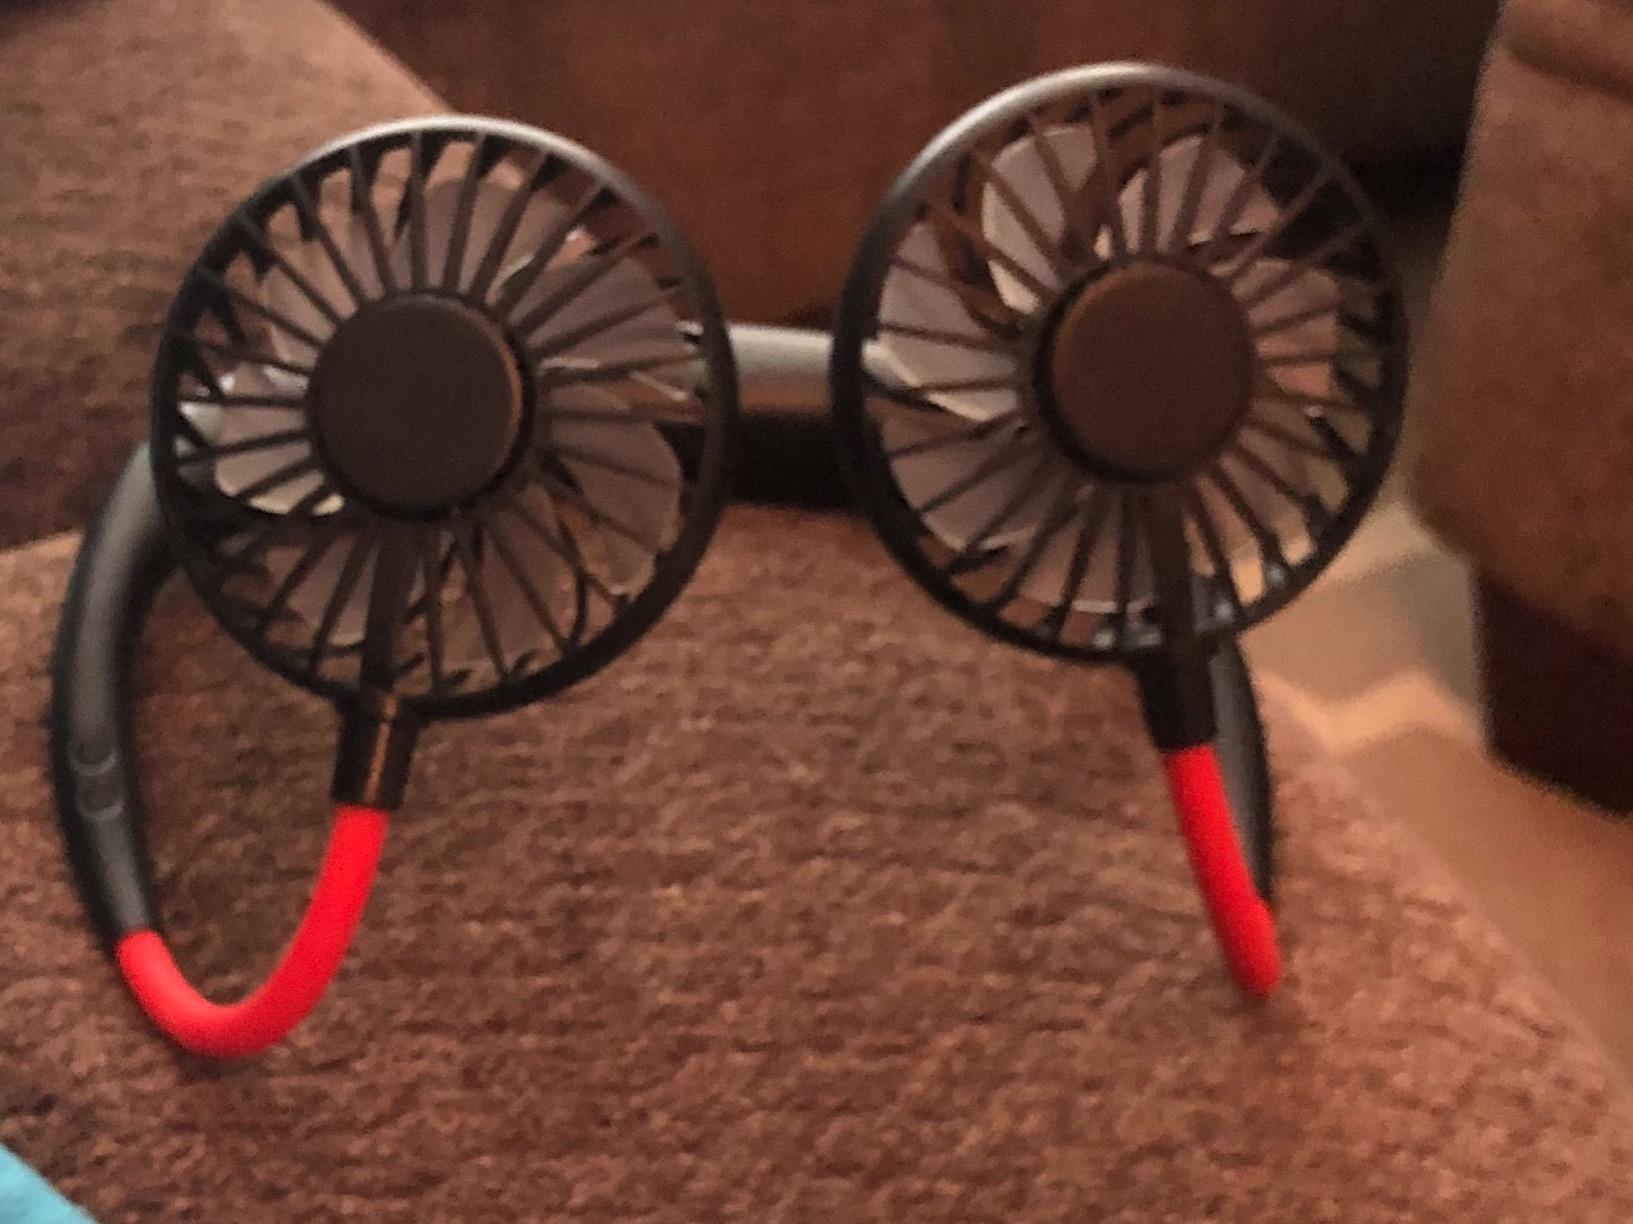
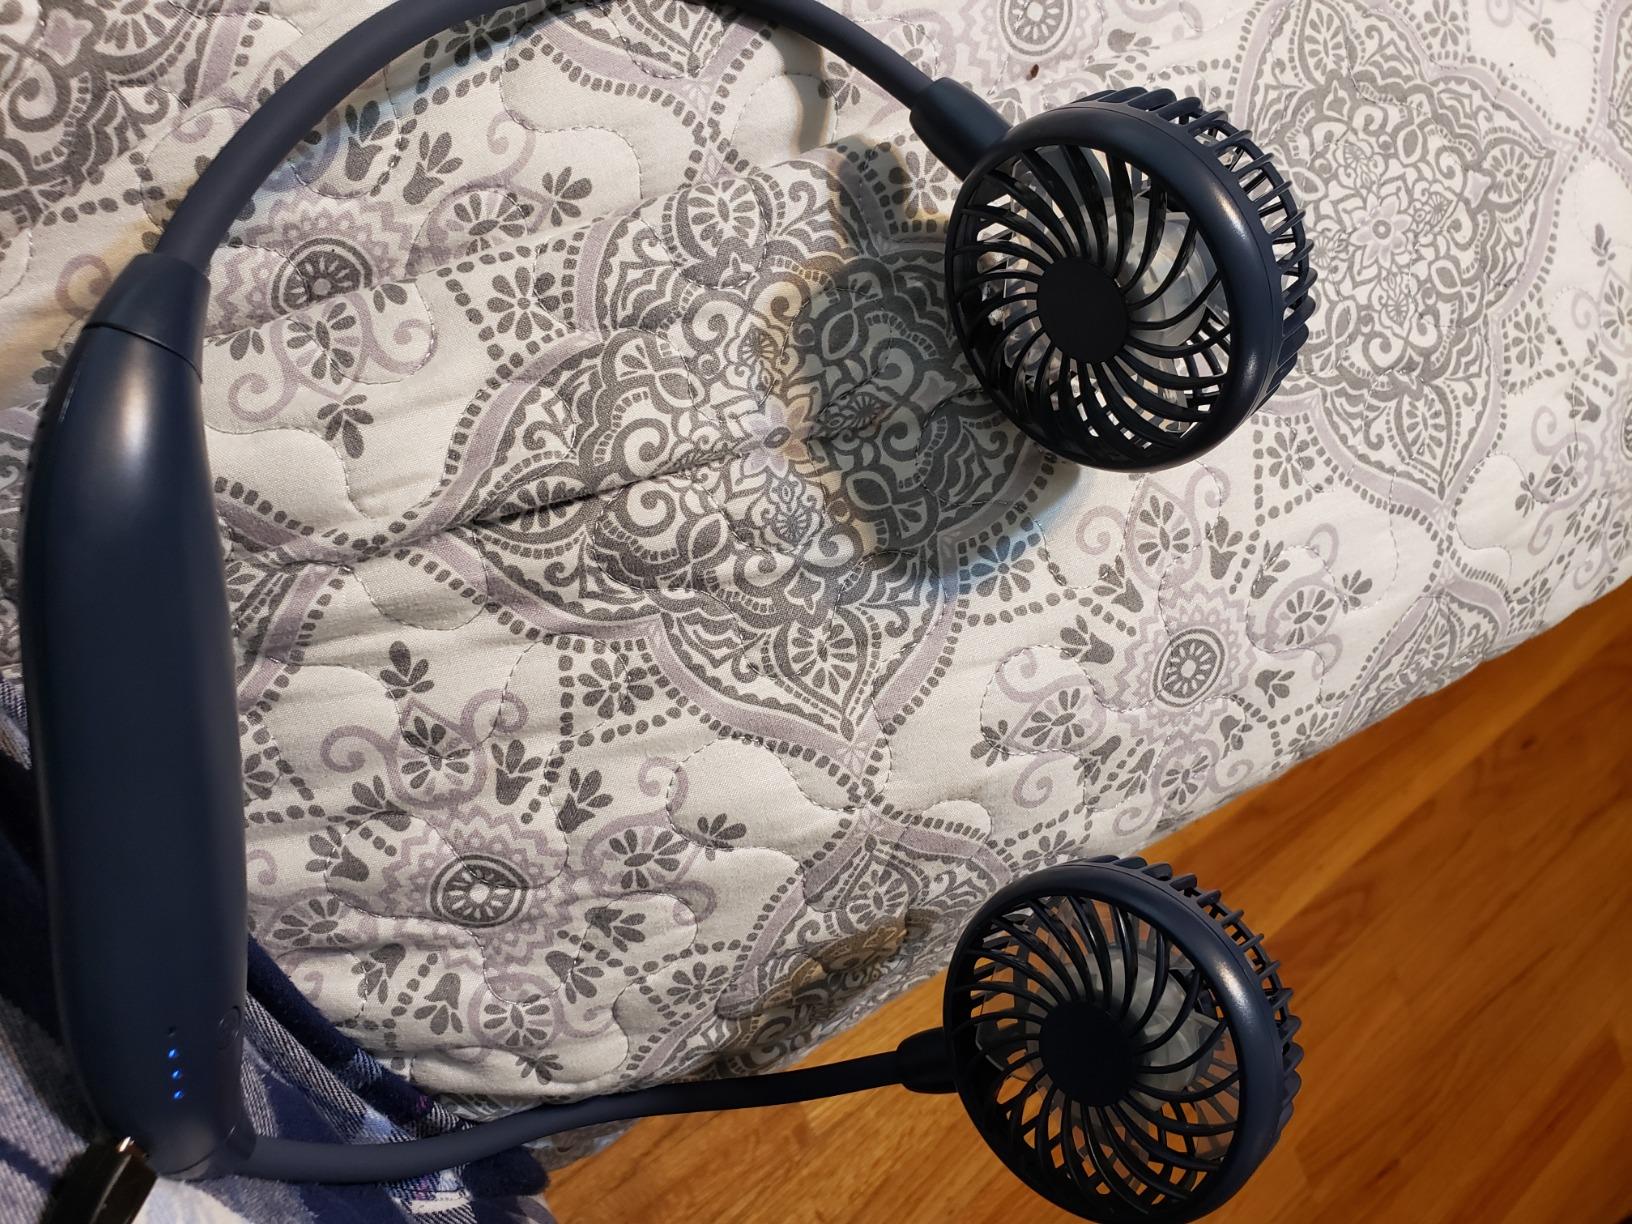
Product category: fan
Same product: no